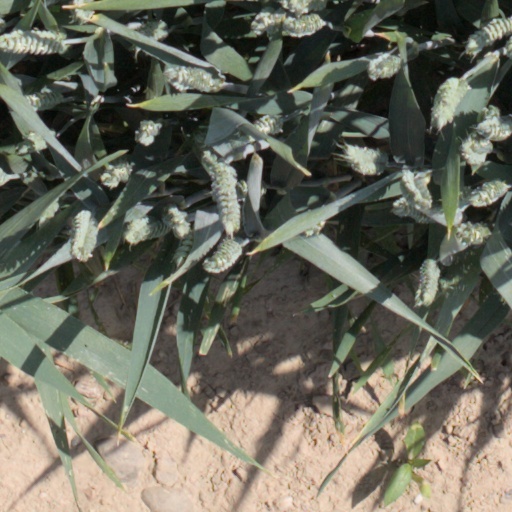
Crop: wheat